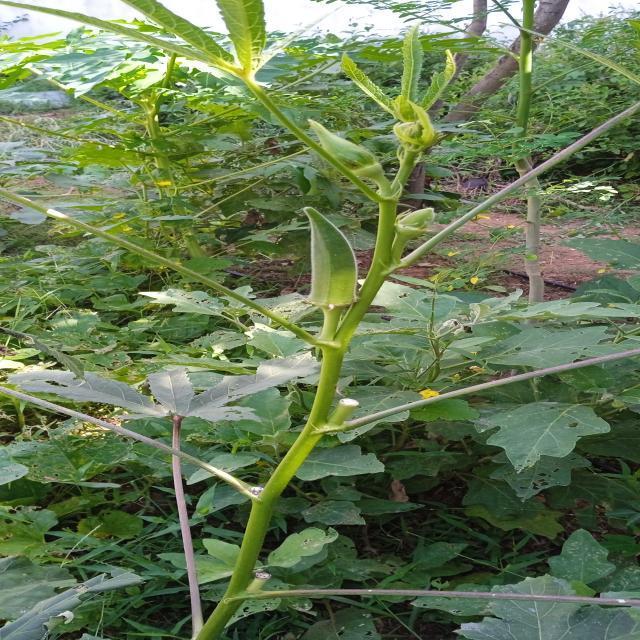
Label: Under-mature